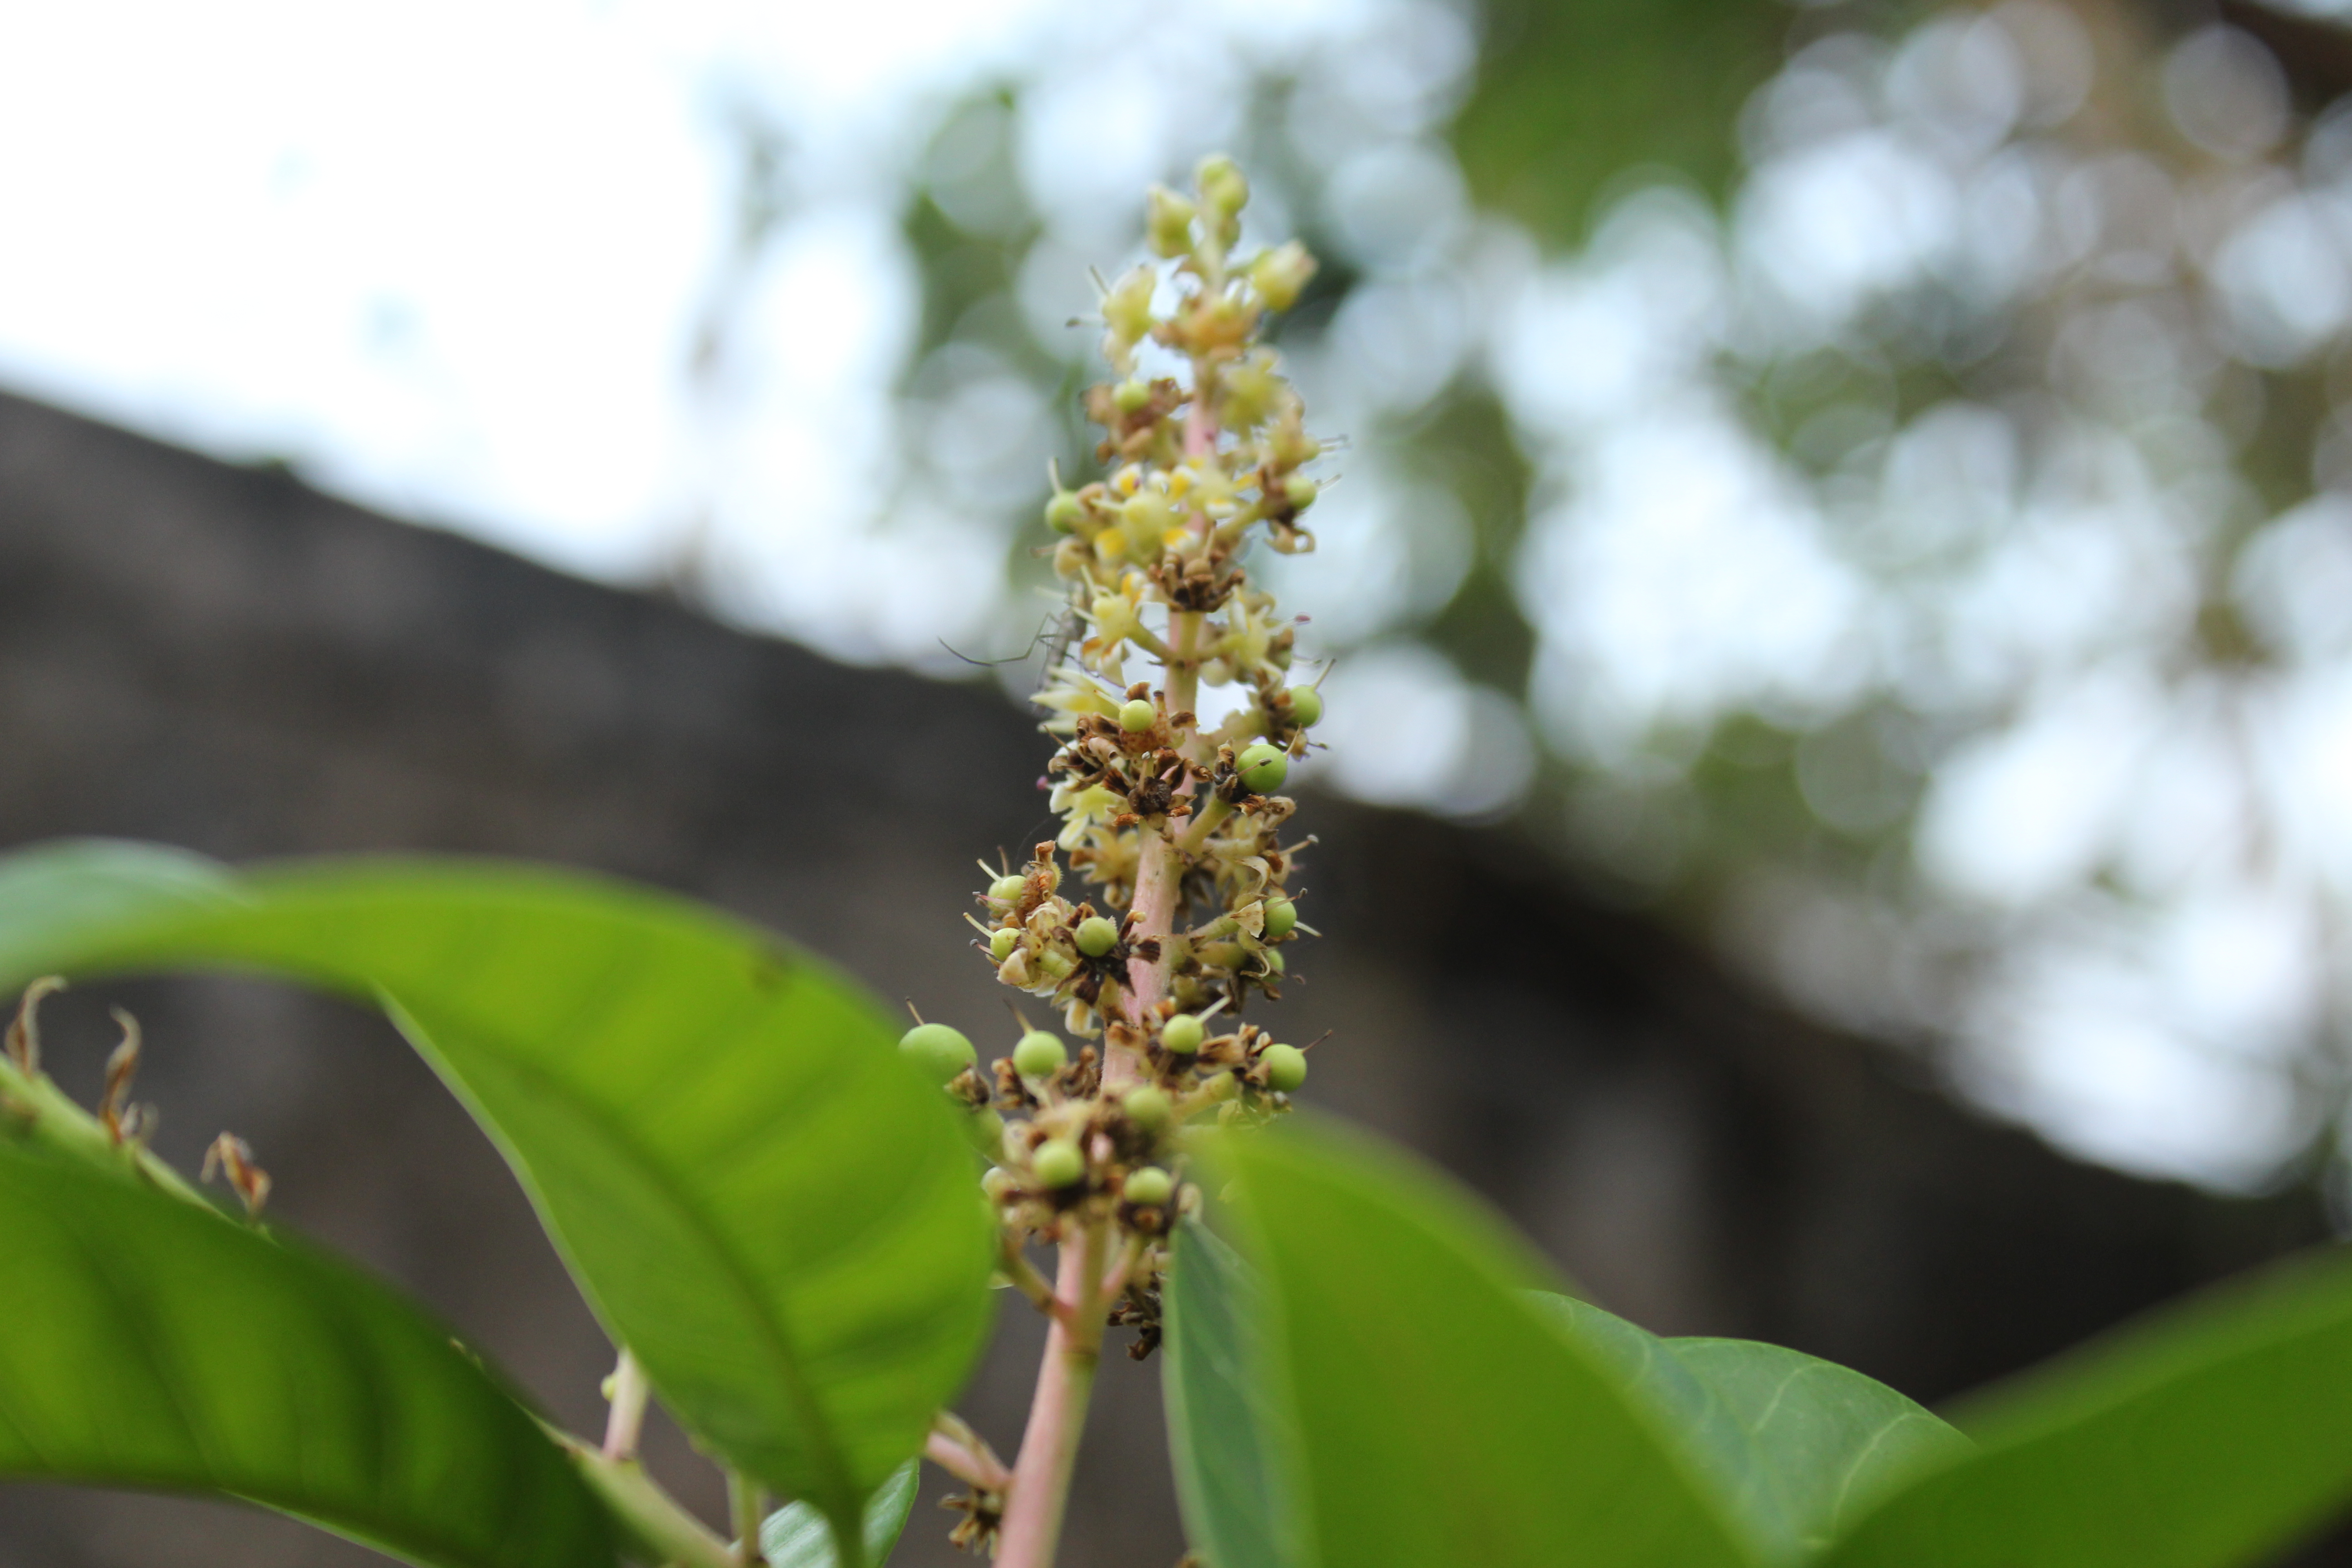
flower, flora, plant, plant stem, spring